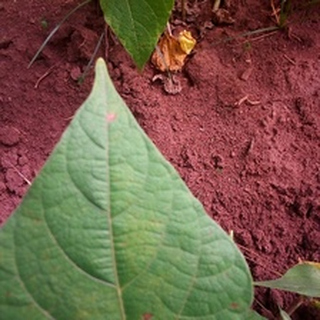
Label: healthy_bean